Actions in Nordland

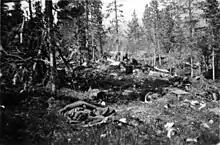
Equipment abandoned by British soldiers, Stien, Mo i Rana, 17 May 1940

The German attack against the Allied positions at Stien, about west of Mo i Rana, began on 17 May. The German force around Mosjøen was composed of five battalions and three "troops" of mountain artillery from the 2nd Mountain Division, commanded by "Generalleutnant" Valentin Feurstein. The defending force was "Trappescol", made up of the 1st Scots Guards (less C Company at Bodø), No.1 Independent Company, a troop of 203 Battery, 51st Field Regiment Royal Artillery with four 25-pounder guns, a troop of Bofors 40 mm guns of the 55th Light Anti-Aircraft Regiment RA, with other small detachments, and a Norwegian contingent. The German frontal attack by the 2nd battalion of the 137th Mountain Regiment along the road alongside the Ranfjord was halted, but a German outflanking force which had commandeered skis from local farms as they advanced fought its way down the Dalselva River, using "Schmeisser" machine-pistols effectively, and forced the defenders to withdraw. Other German ski troops, thought at the time to be paratroops dropped on a bare hillside, attacked the Scots Guards' transport near Mo i Rana to threaten Trappes-Lomax's rear.